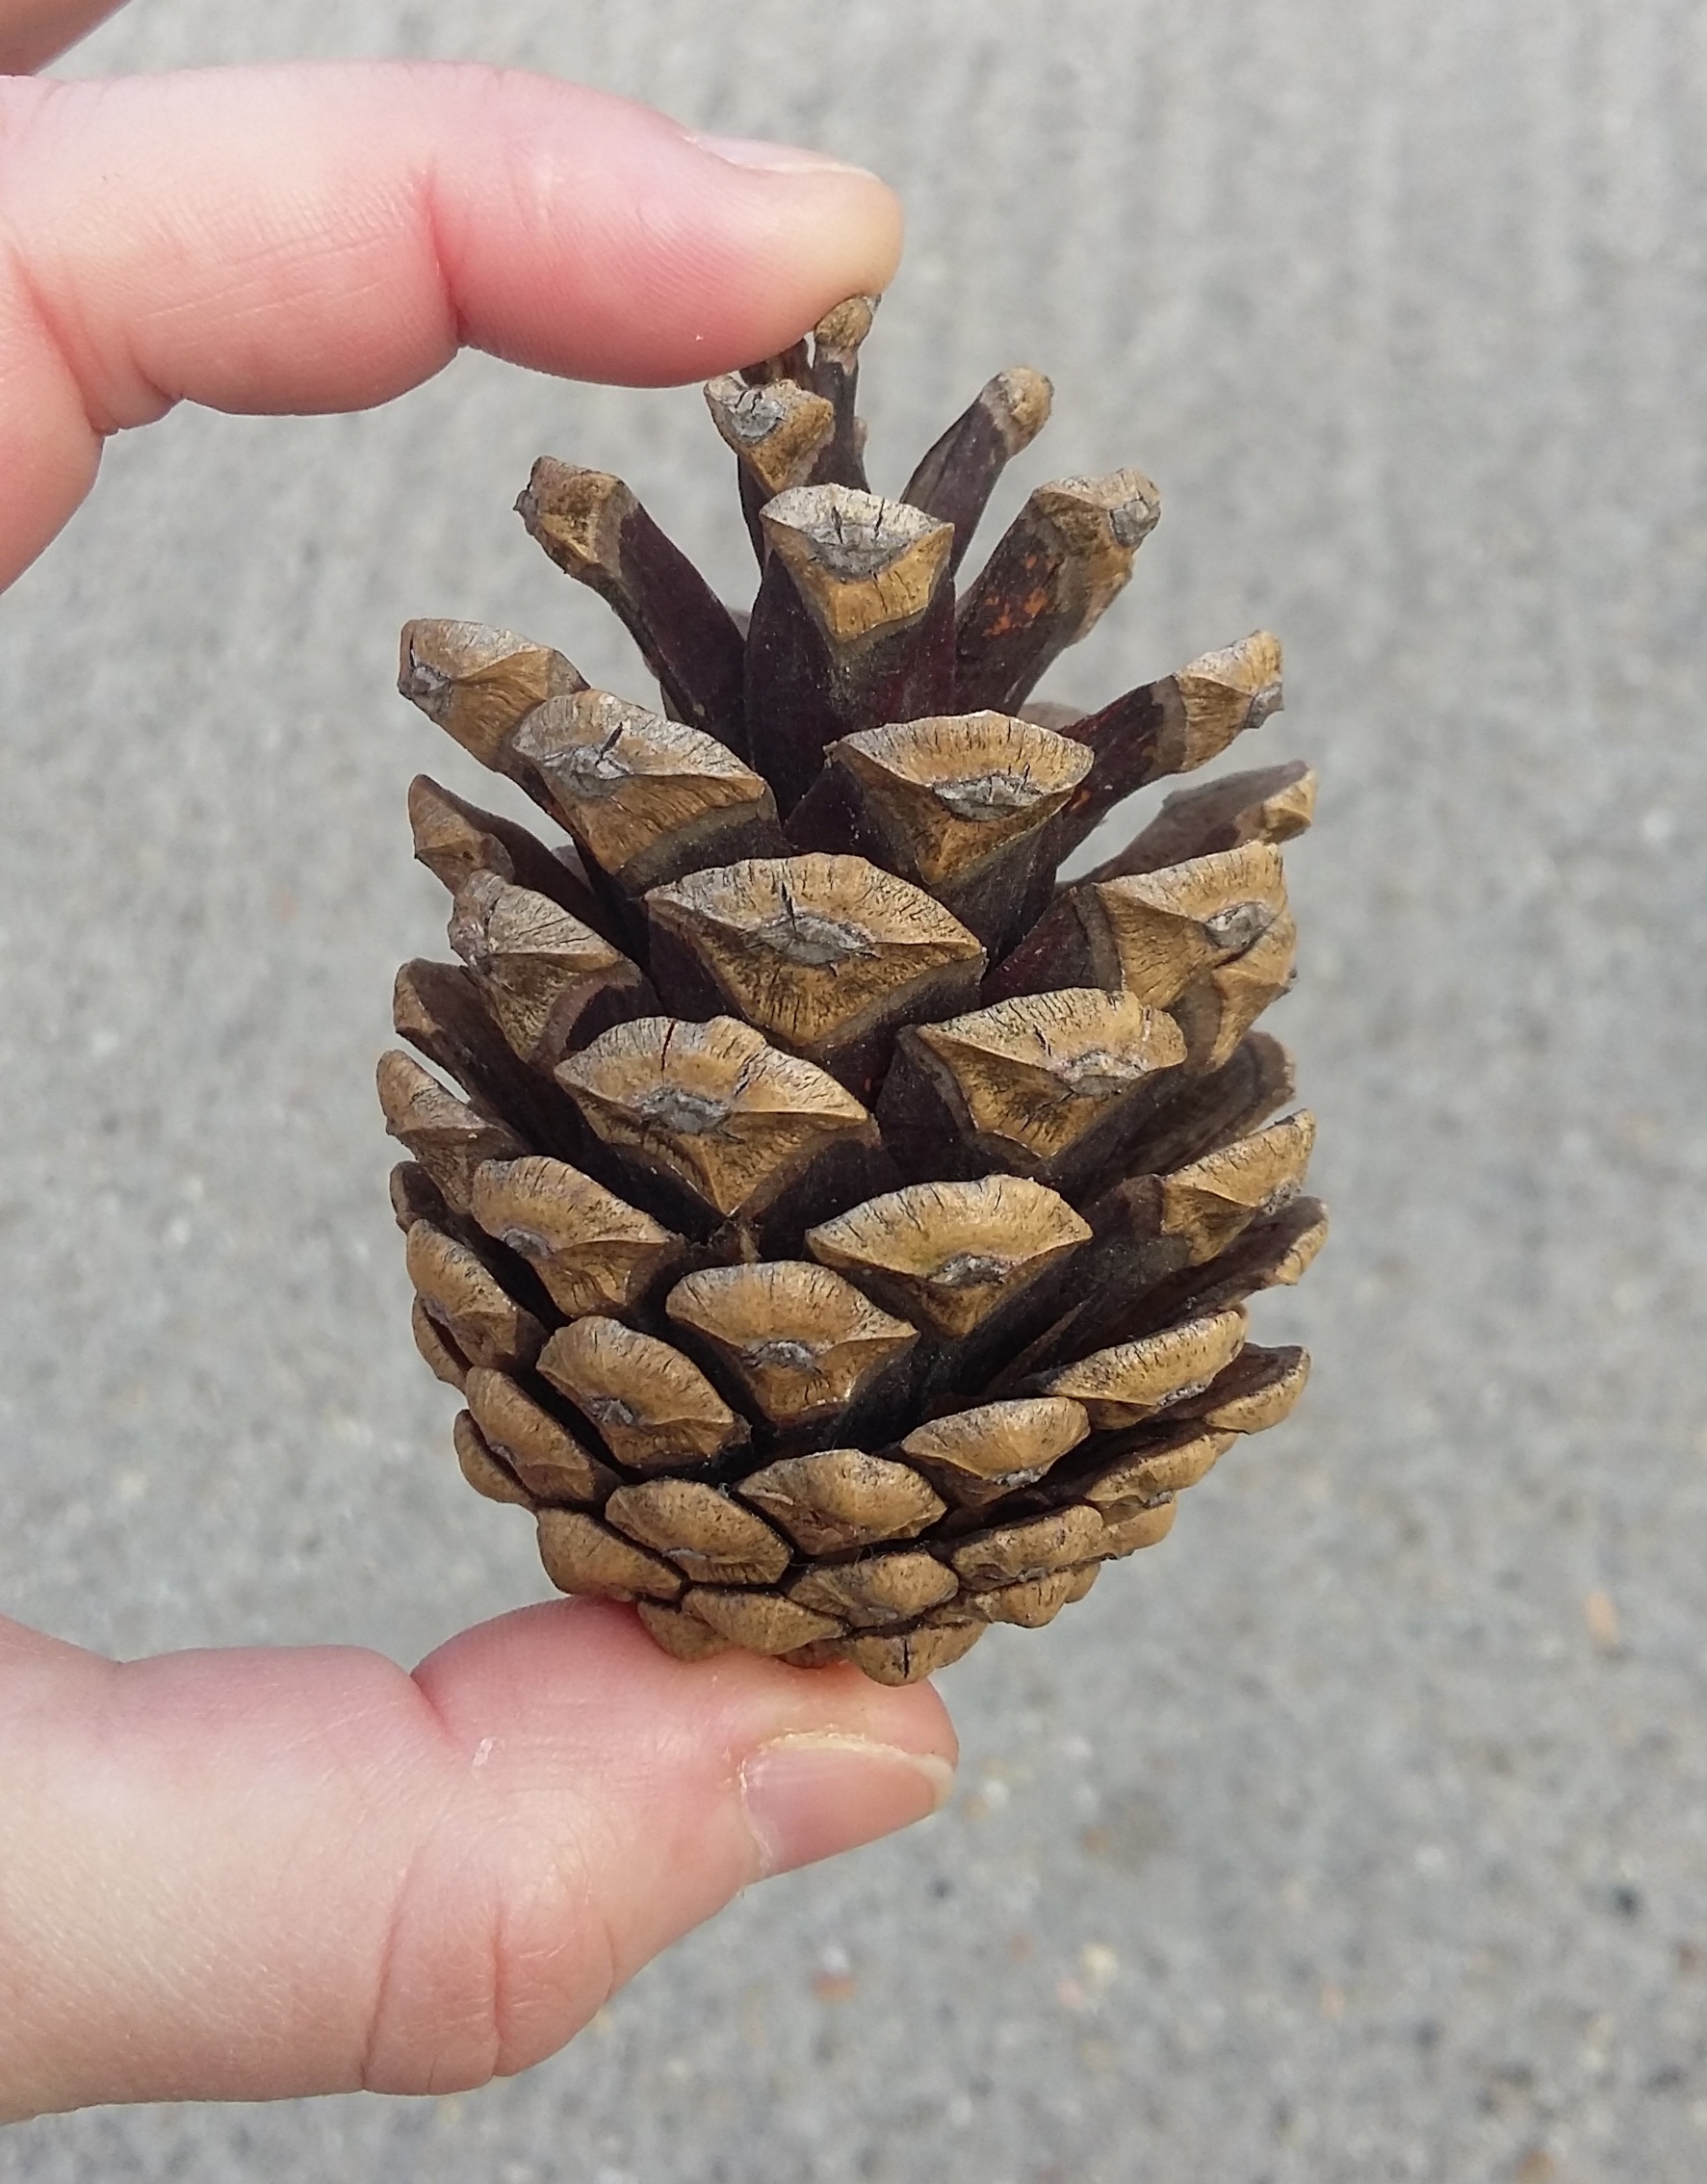
hand, tree, branch, plant, wood, leaf, flower, food, produce, material, conifer, close up, keep, flowering plant, u ka, grass family, woody plant, land plant, conifer cone, the fruit of the tree